Solino

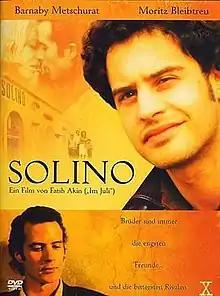
German DVD cover

Solino is a 2002 Italian-German movie directed by Fatih Akın and starring Moritz Bleibtreu, Barnaby Metschurat, Gigi Savoia and Antonella Attili.